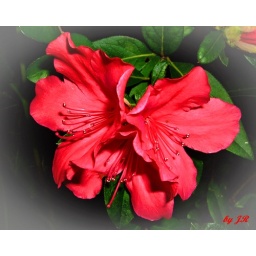
Many different types of flowers which grow in our garden and around our house